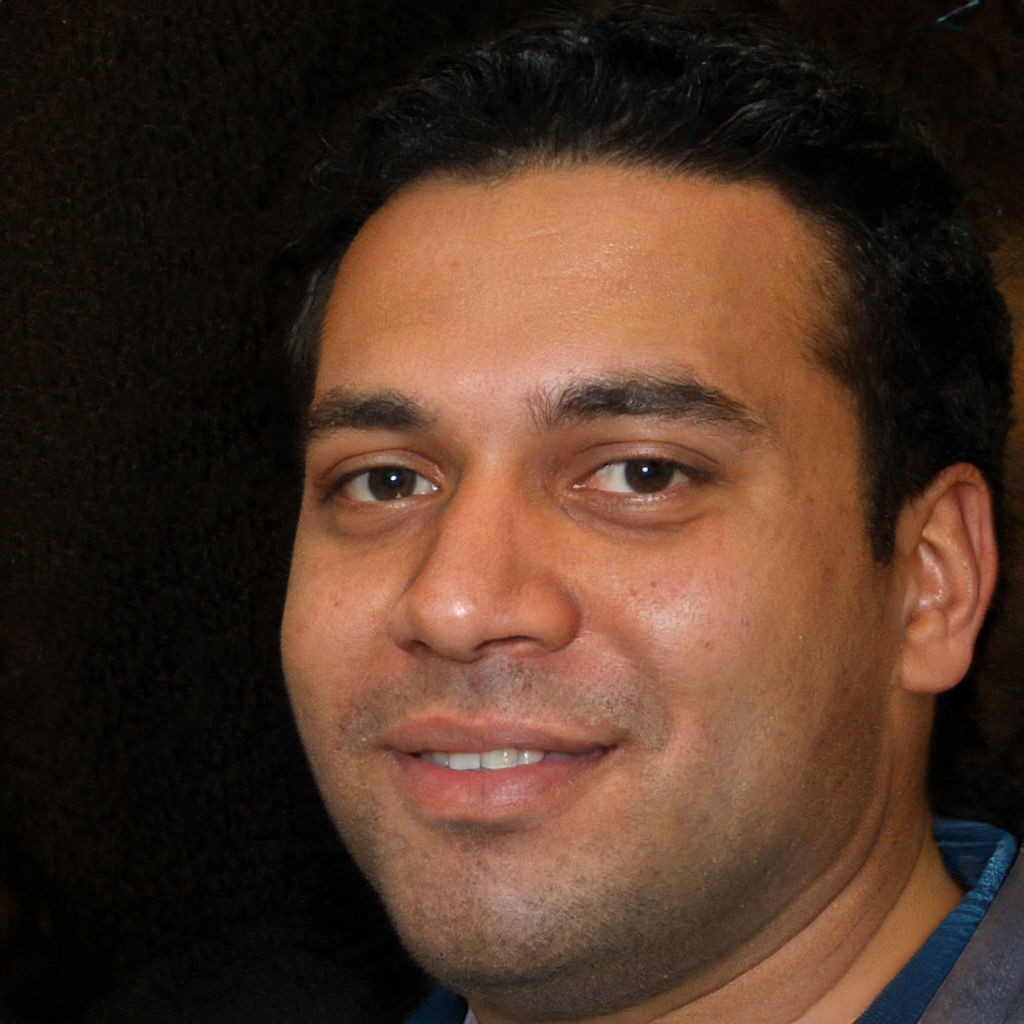
Gender: Male